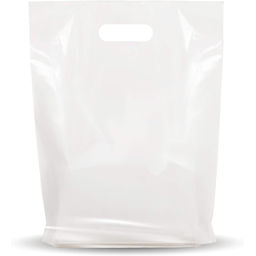
Label: plastic